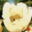
Label: tulip